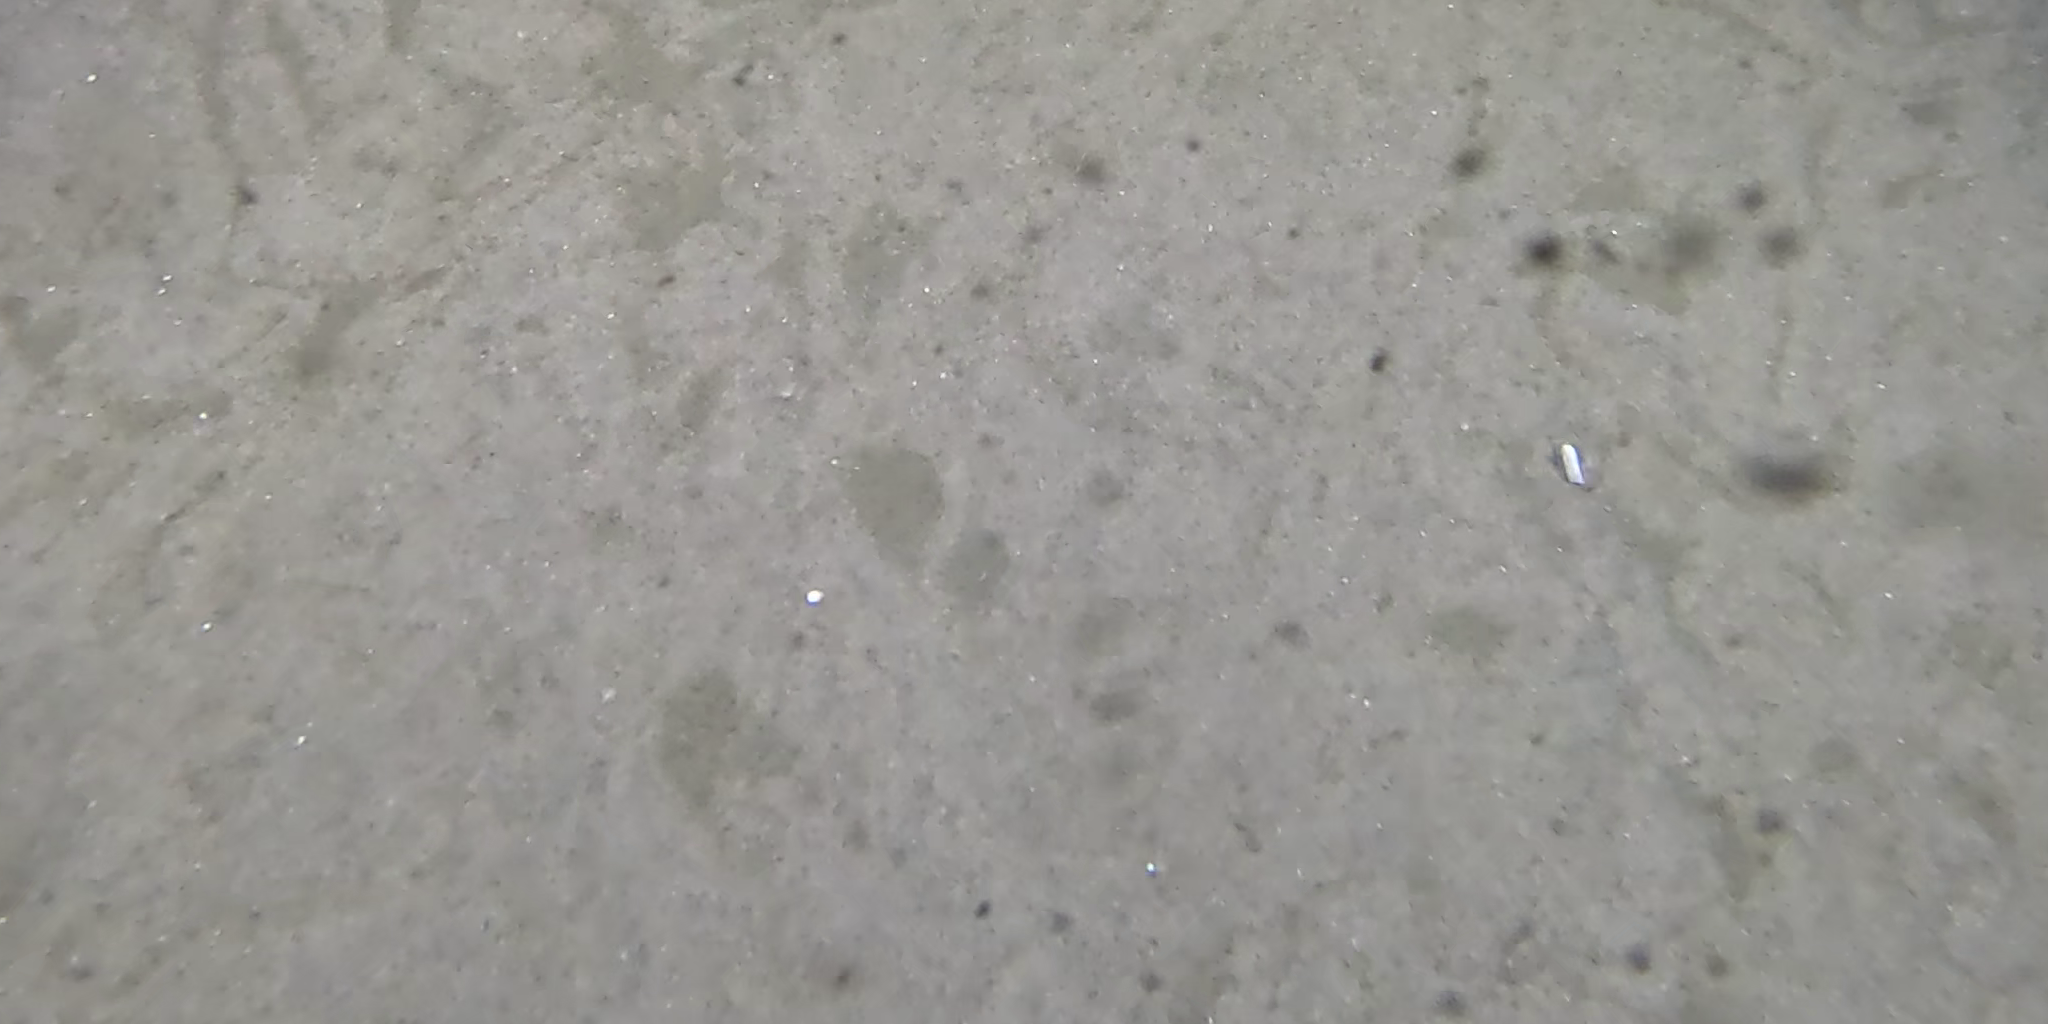
Seabed habitat: sand